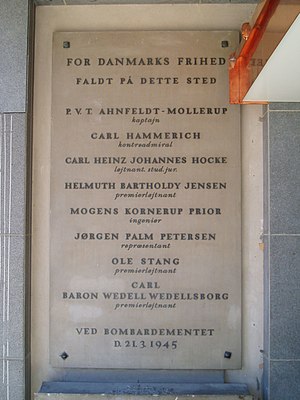
P.V.T. Ahnfeldt-Mollerup
Mindepladen for bl.a. Ahnfeldt-Mollerup
Mindeplade på Shellhusets østvendte facade i København. ""For Danmarks frihed faldt på dette sted (...) ved bombardementet d. 21.3. 1945"". Bygningen var oprindeligt hovedkvarter for Shell i Danmark med blev beslaglagt af Gestapo under 2. Verdenskrig."
Peder Valdemar Tøger Ahnfeldt-Mollerup var en dansk kaptajn og modstandsmand under Danmarks besættelse, samt medlem af Frihedsrådet og Den lille Generalstab. Han blev arresteret den 27. februar 1945 og fængslet i Shellhuset, hvor han døde i forbindelse med bombningen den 21. marts 1945.